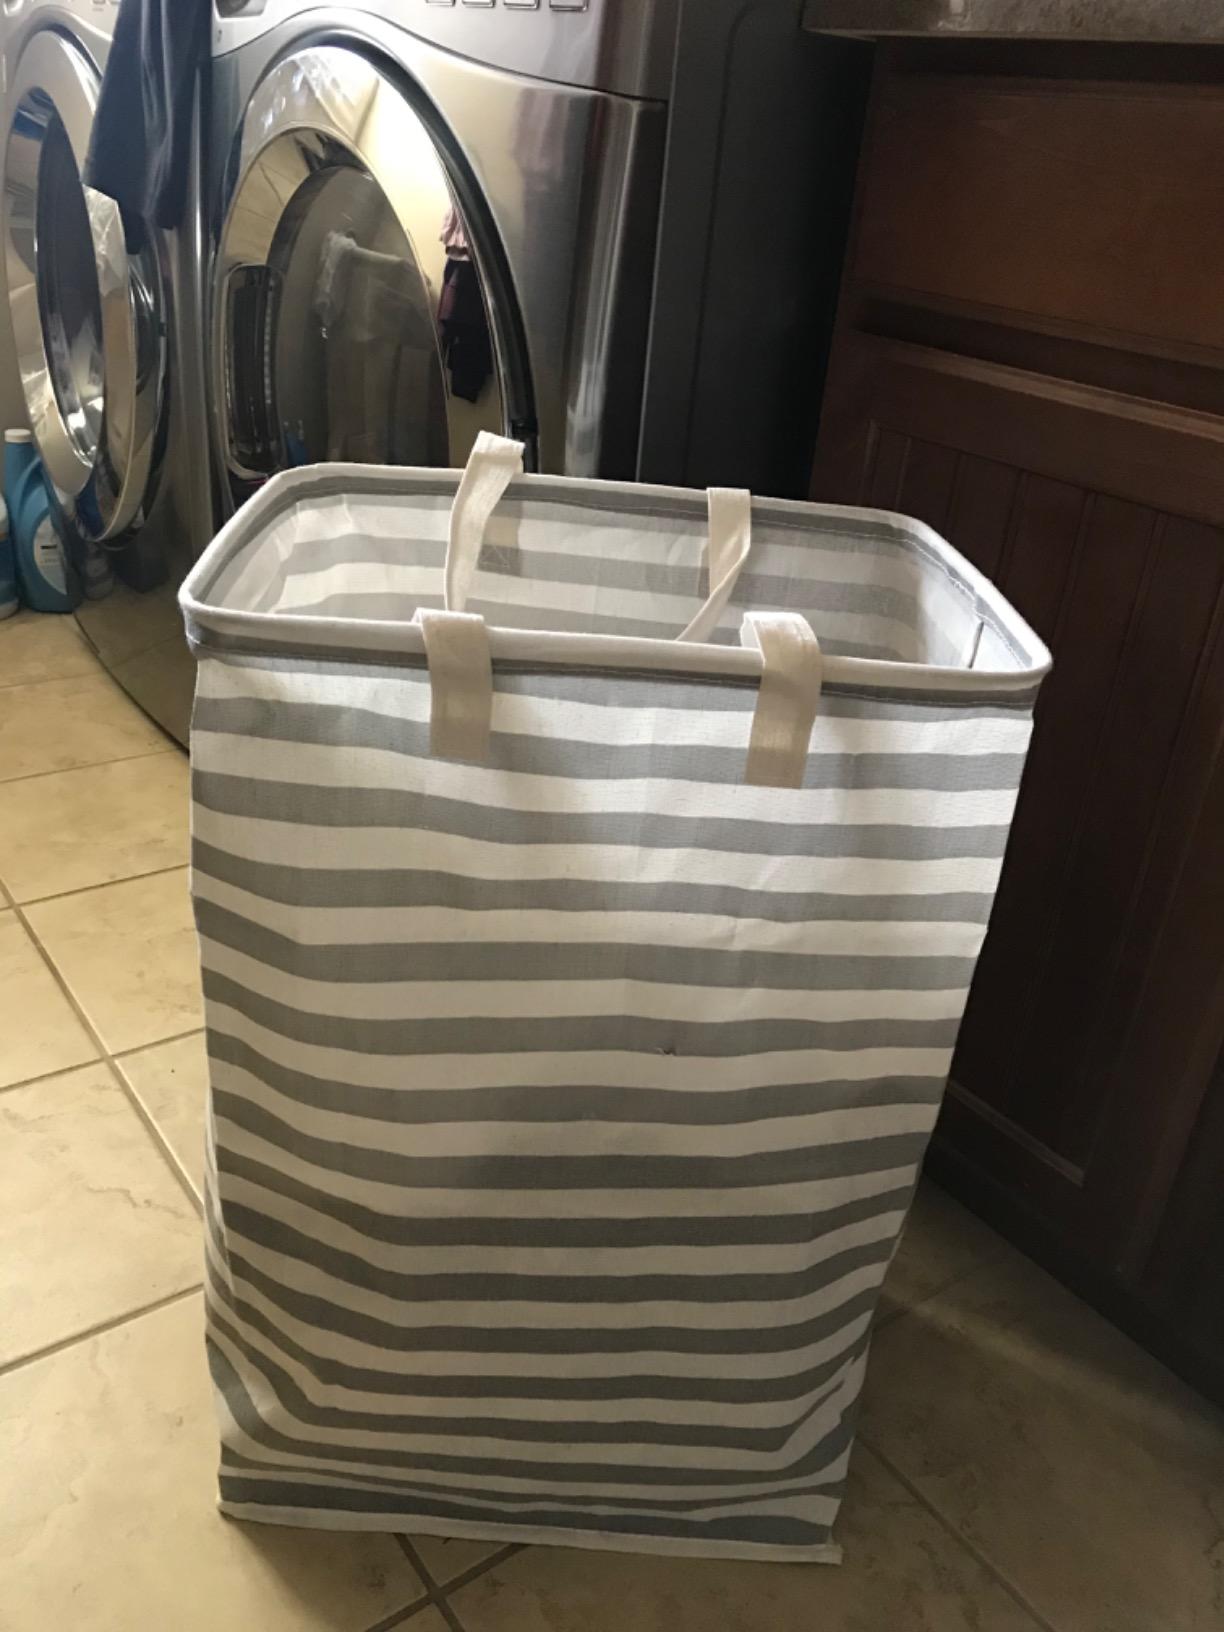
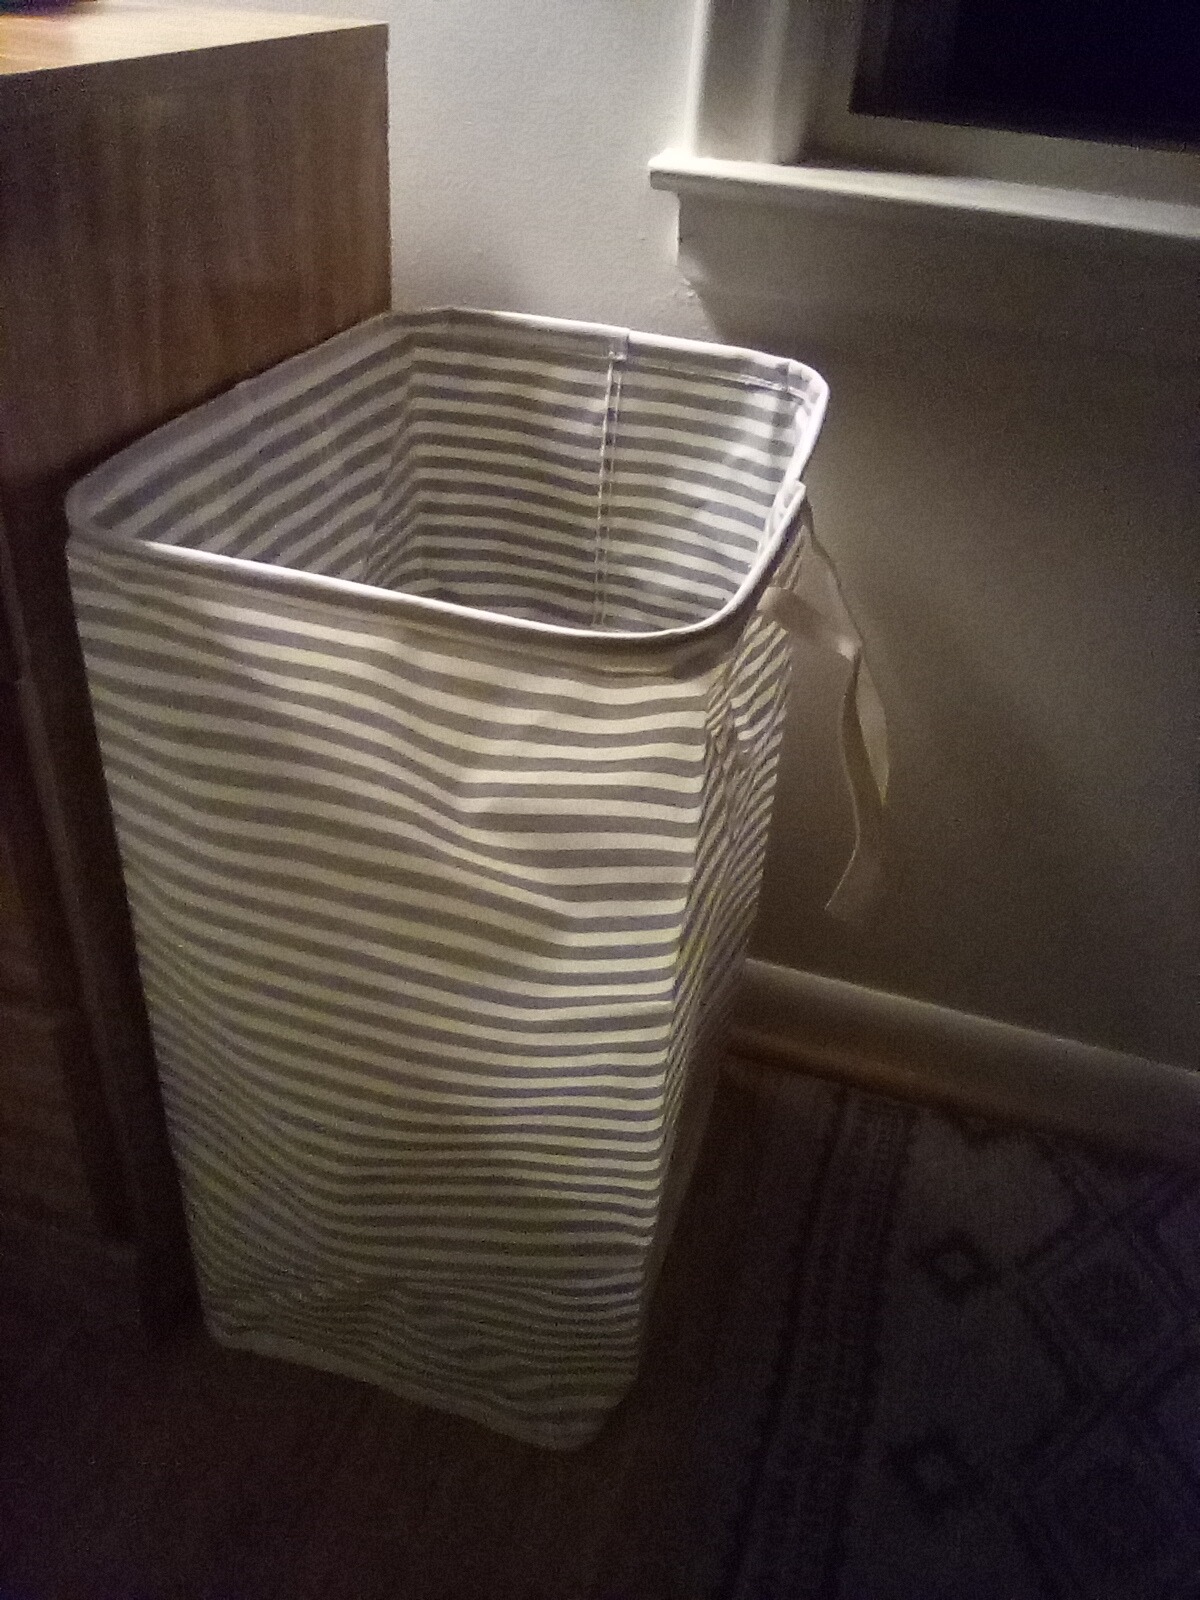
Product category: items_hamper
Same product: no